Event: Nepal Earthquake
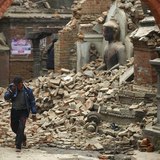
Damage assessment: damage